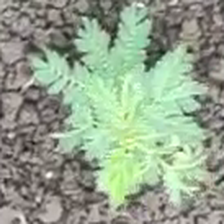
Weed species: Dwarf_cassia_(Chamaecrista pumila)